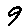
Label: 9